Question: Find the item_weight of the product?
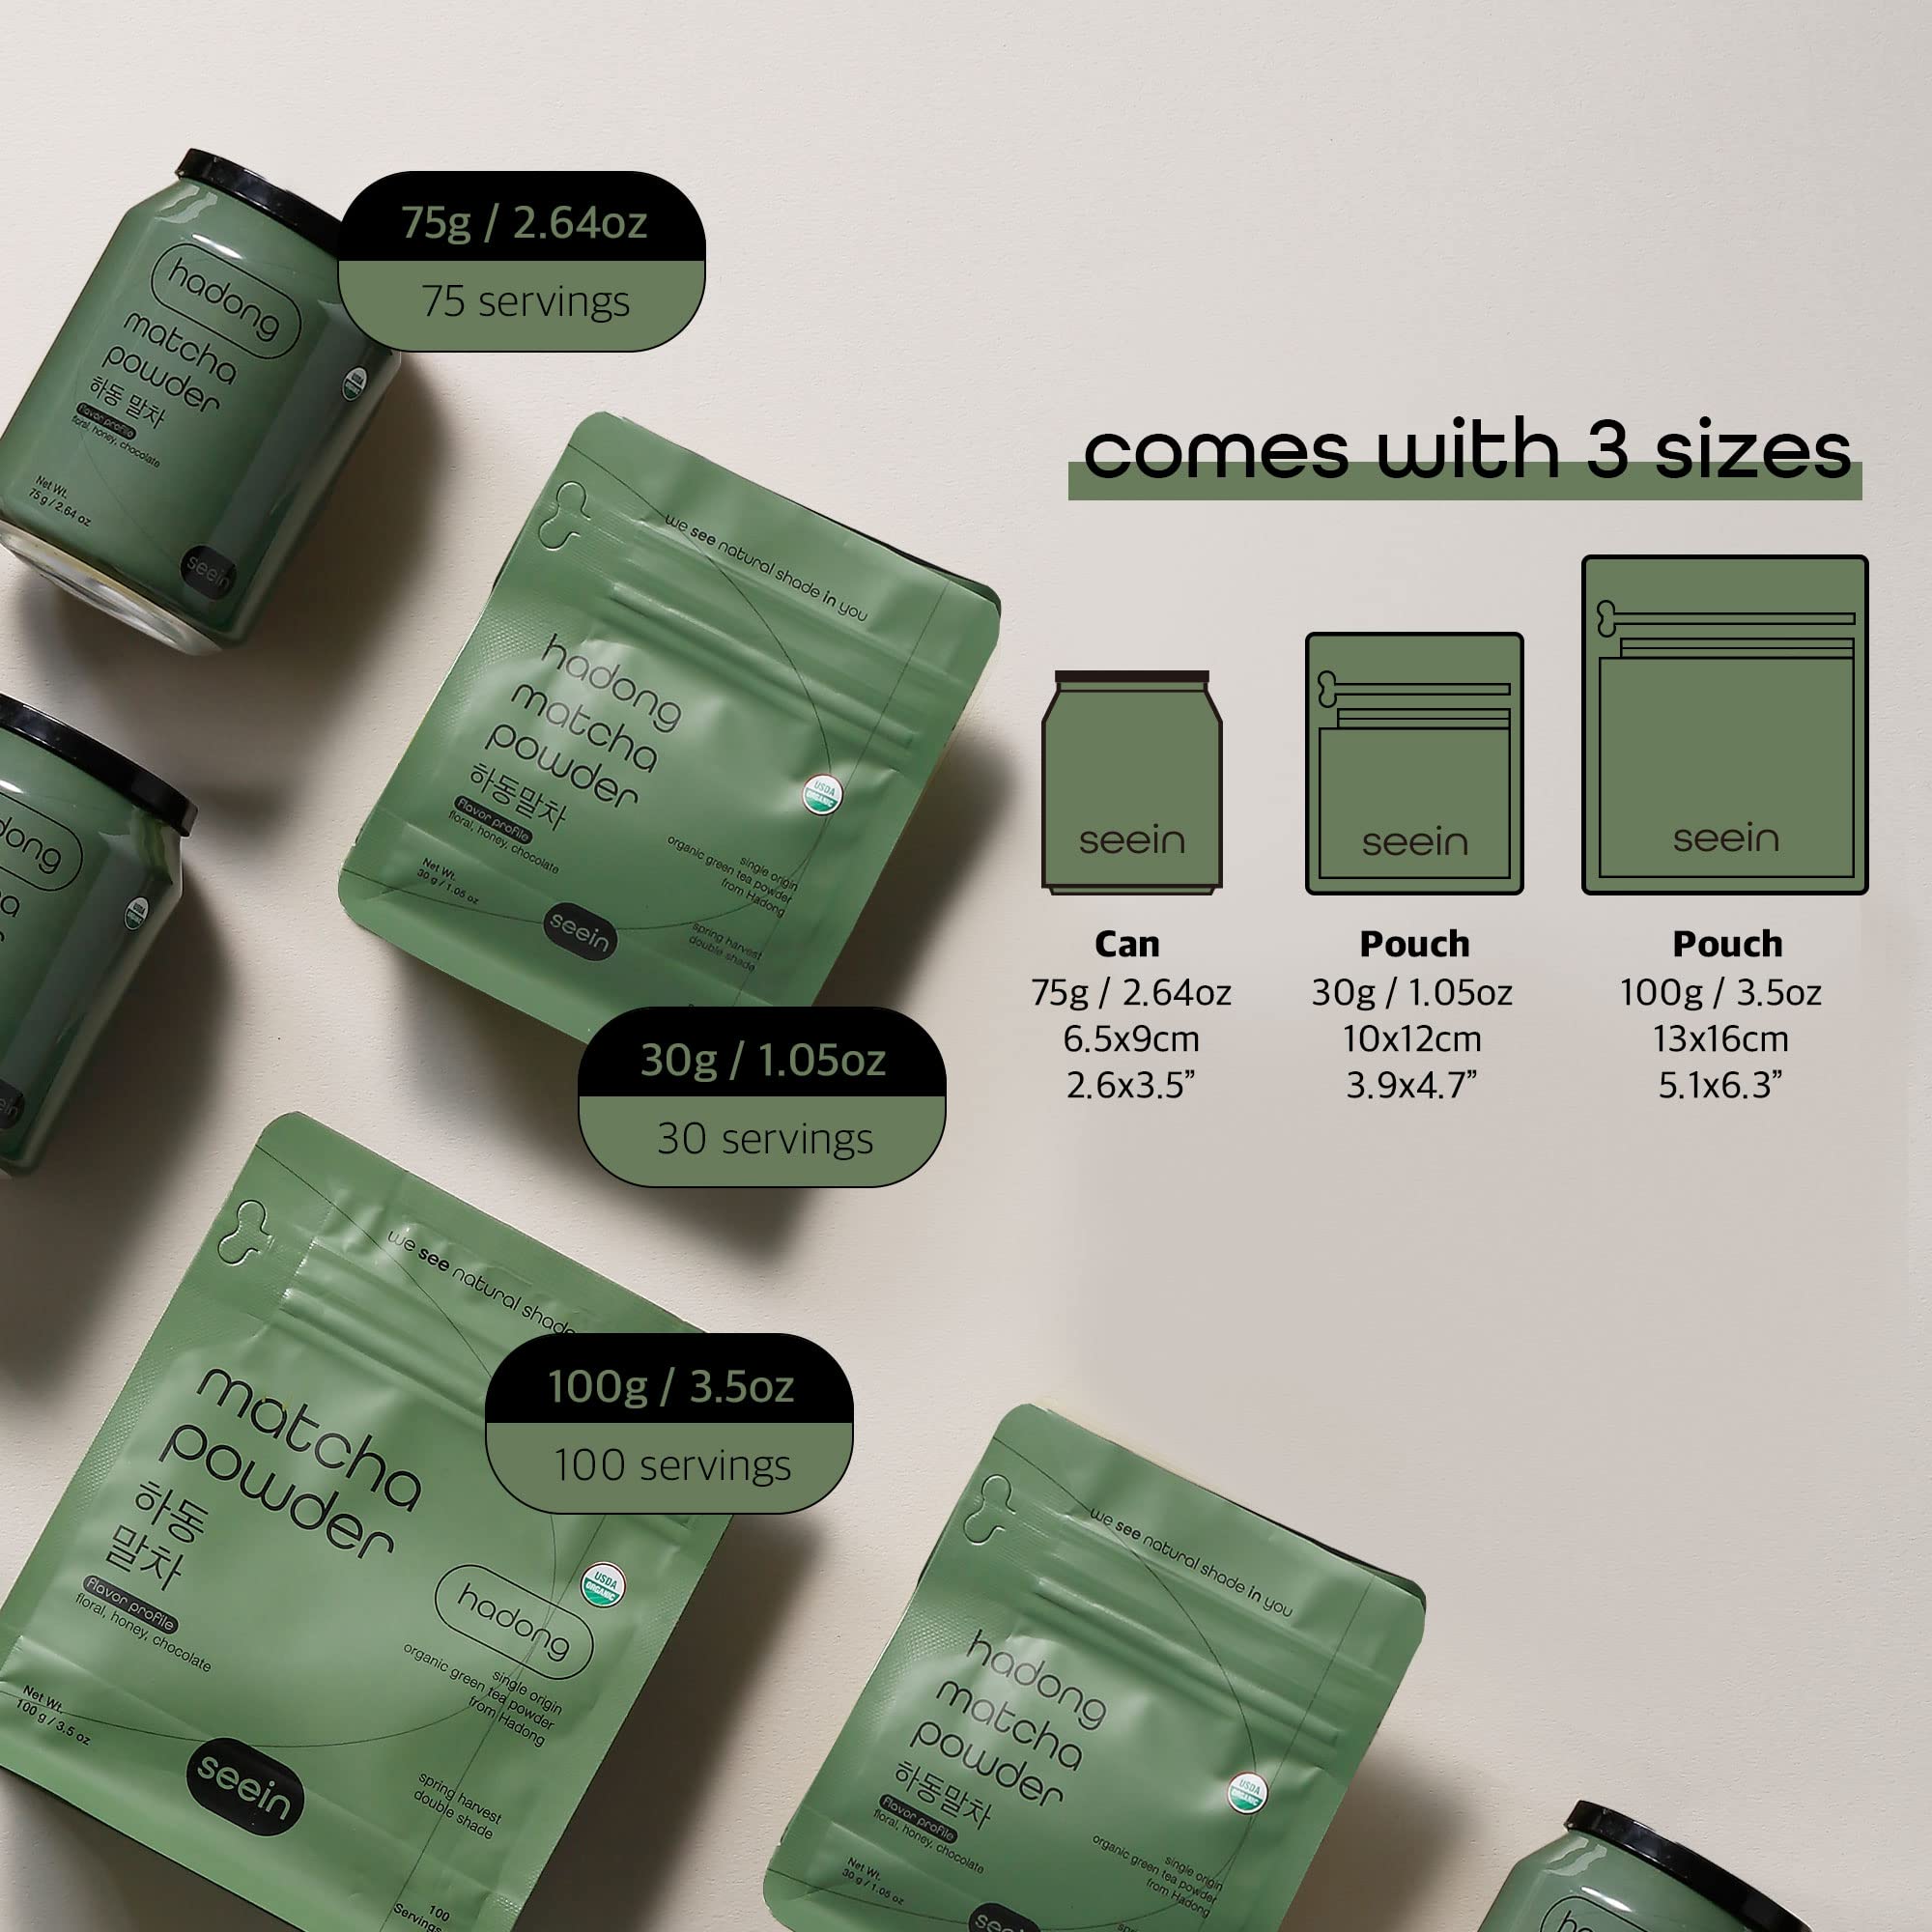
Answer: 2.64 ounce